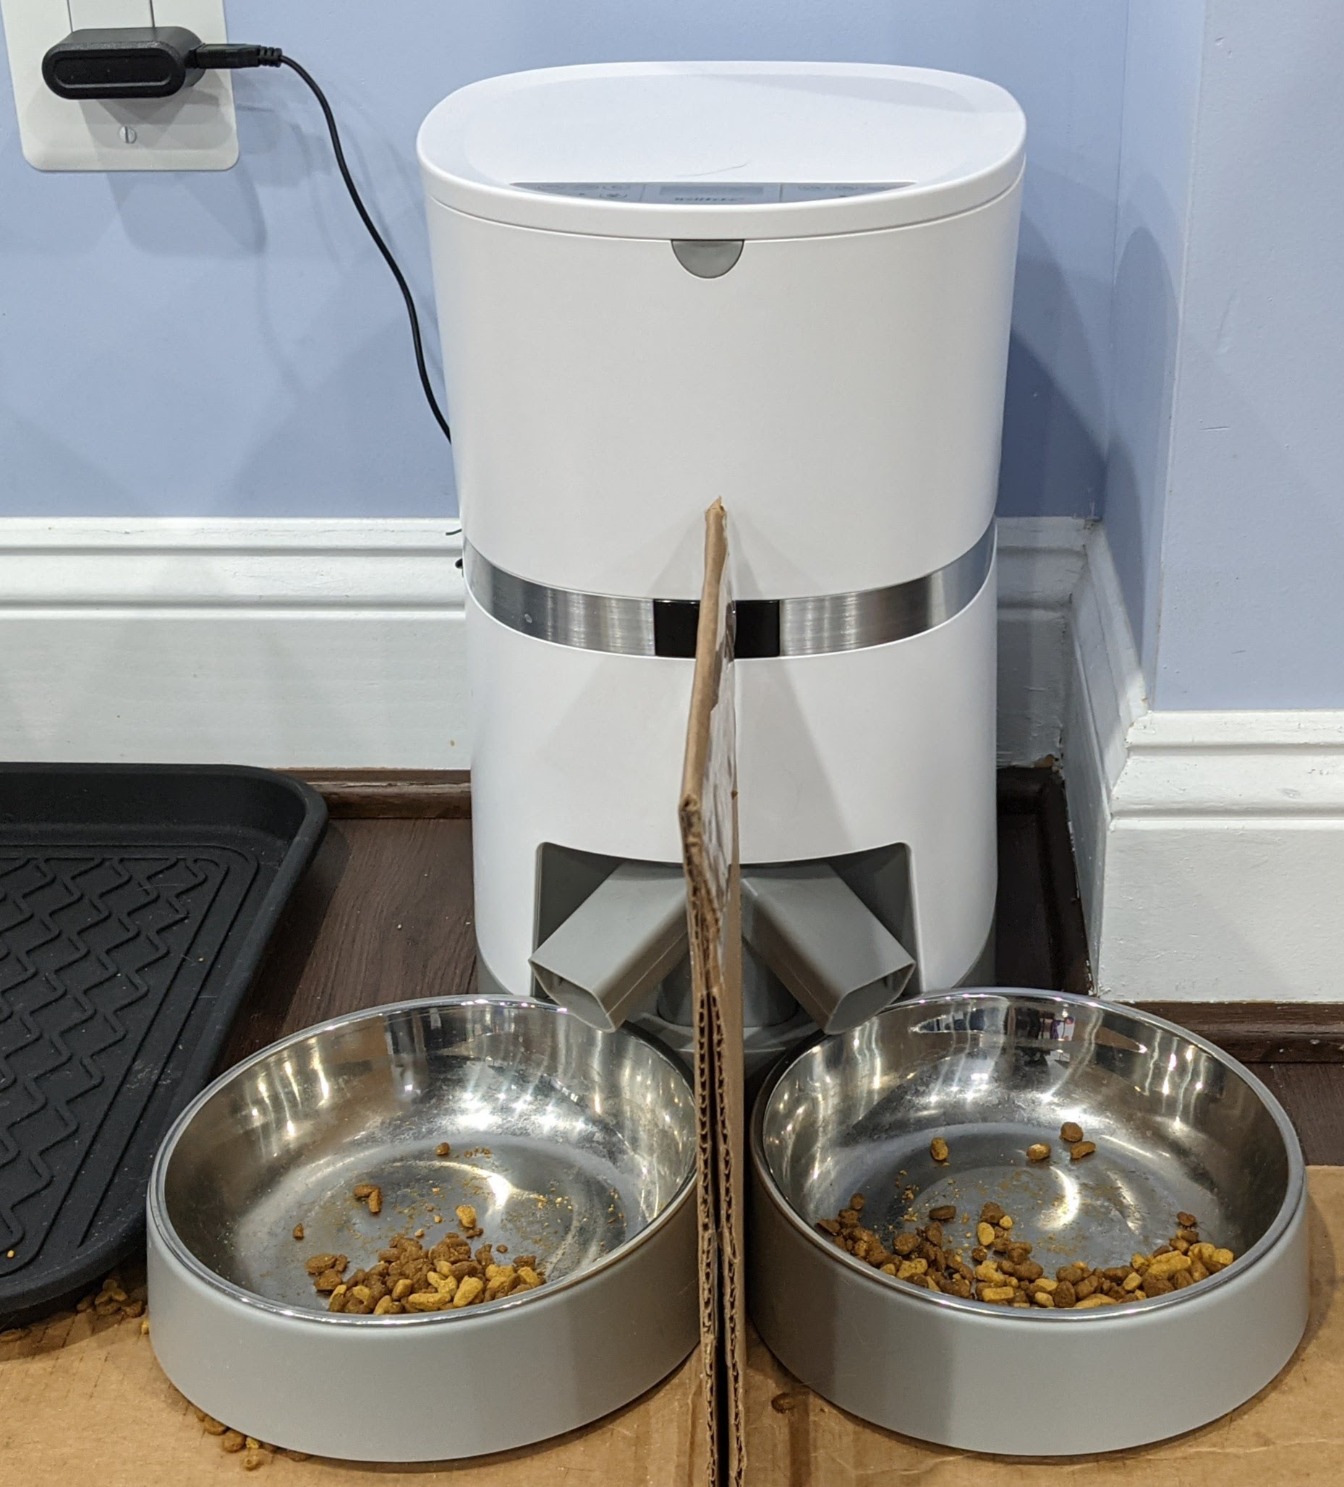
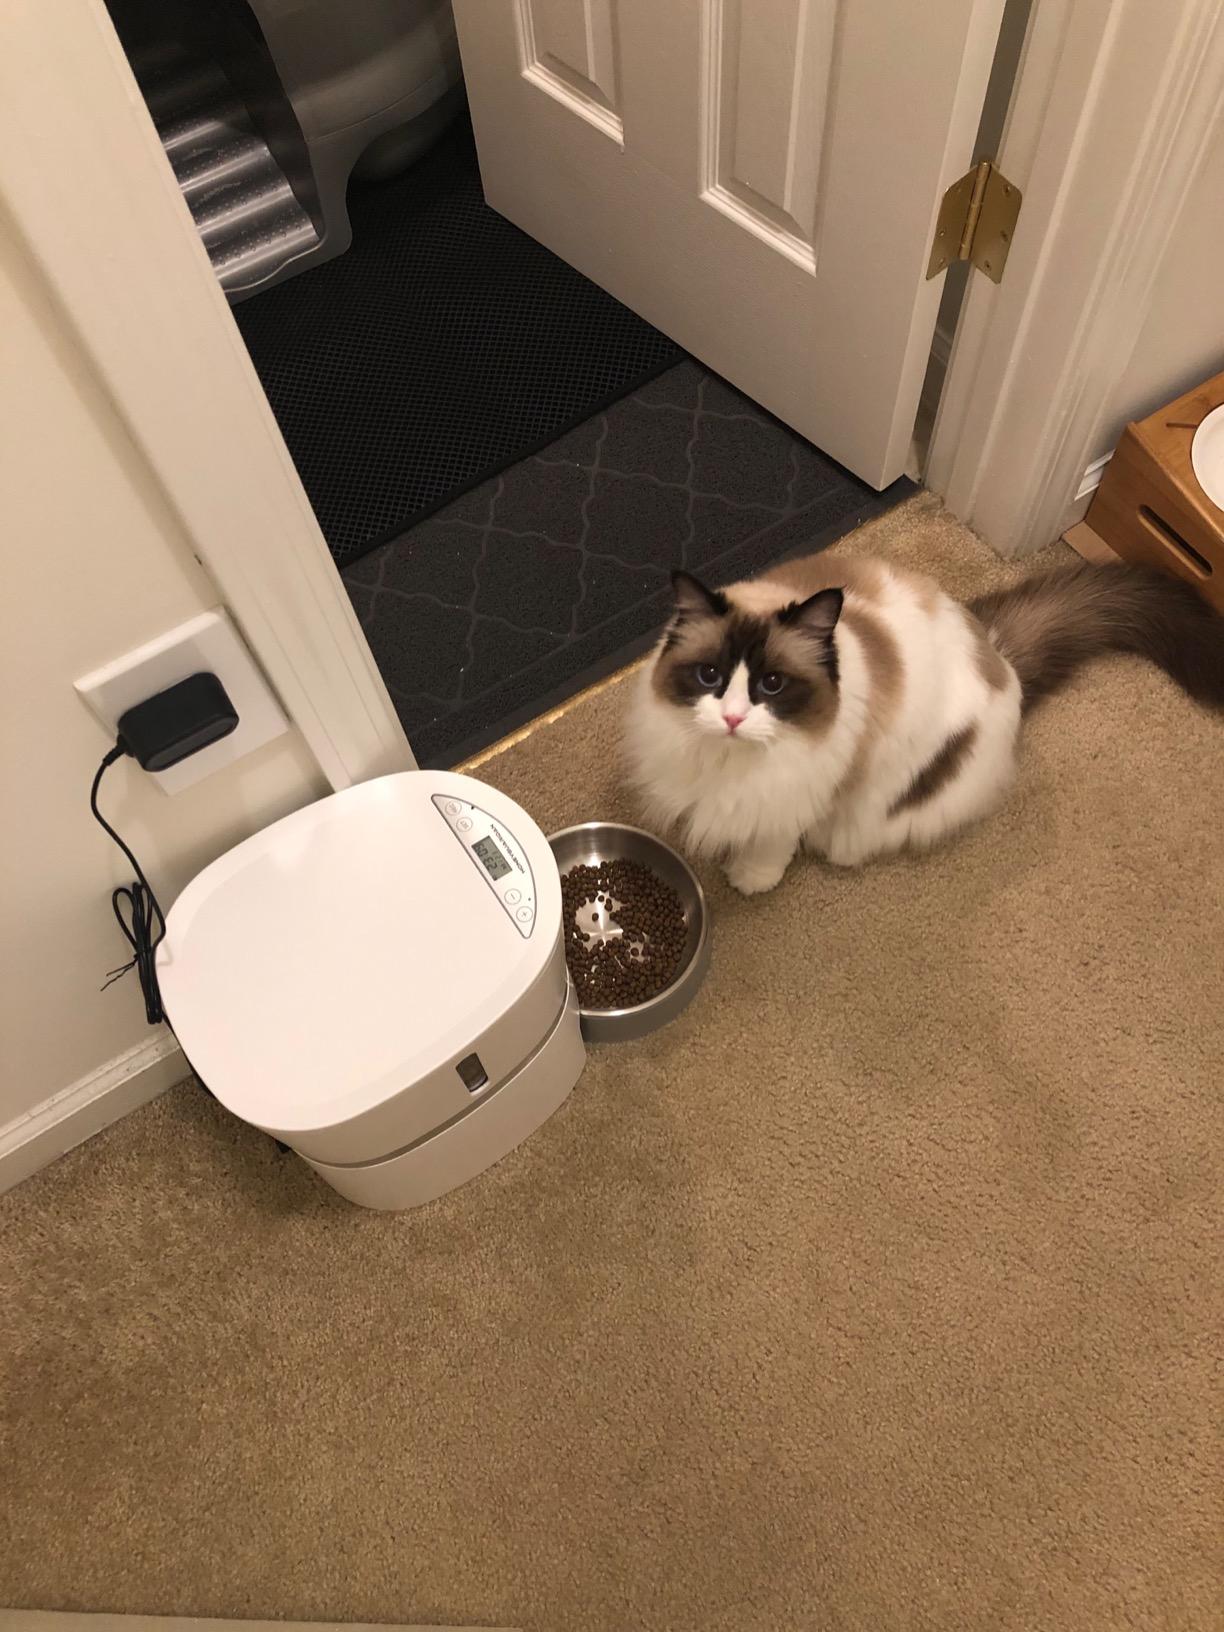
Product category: items_feeder
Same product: no